Zerodur

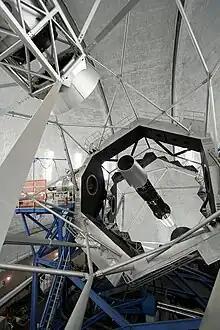
The Keck II Telescope showing the segmented primary mirror made of Zerodur

The main applications for Zerodur include telescope optics in astronomy and space applications, lithography machines for microchips and displays, and inertial measurements systems for navigation.